Luis Peral Guerra

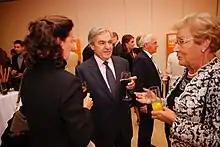
Peral in 2016 during the gala for the HazteOír Awards.

He ran as the 22nd candidate in the PP list for the 1999 regional election in Madrid, becoming a member of the regional legislature for the first time; he renovated the seat in the next five terms of the regional legislature.